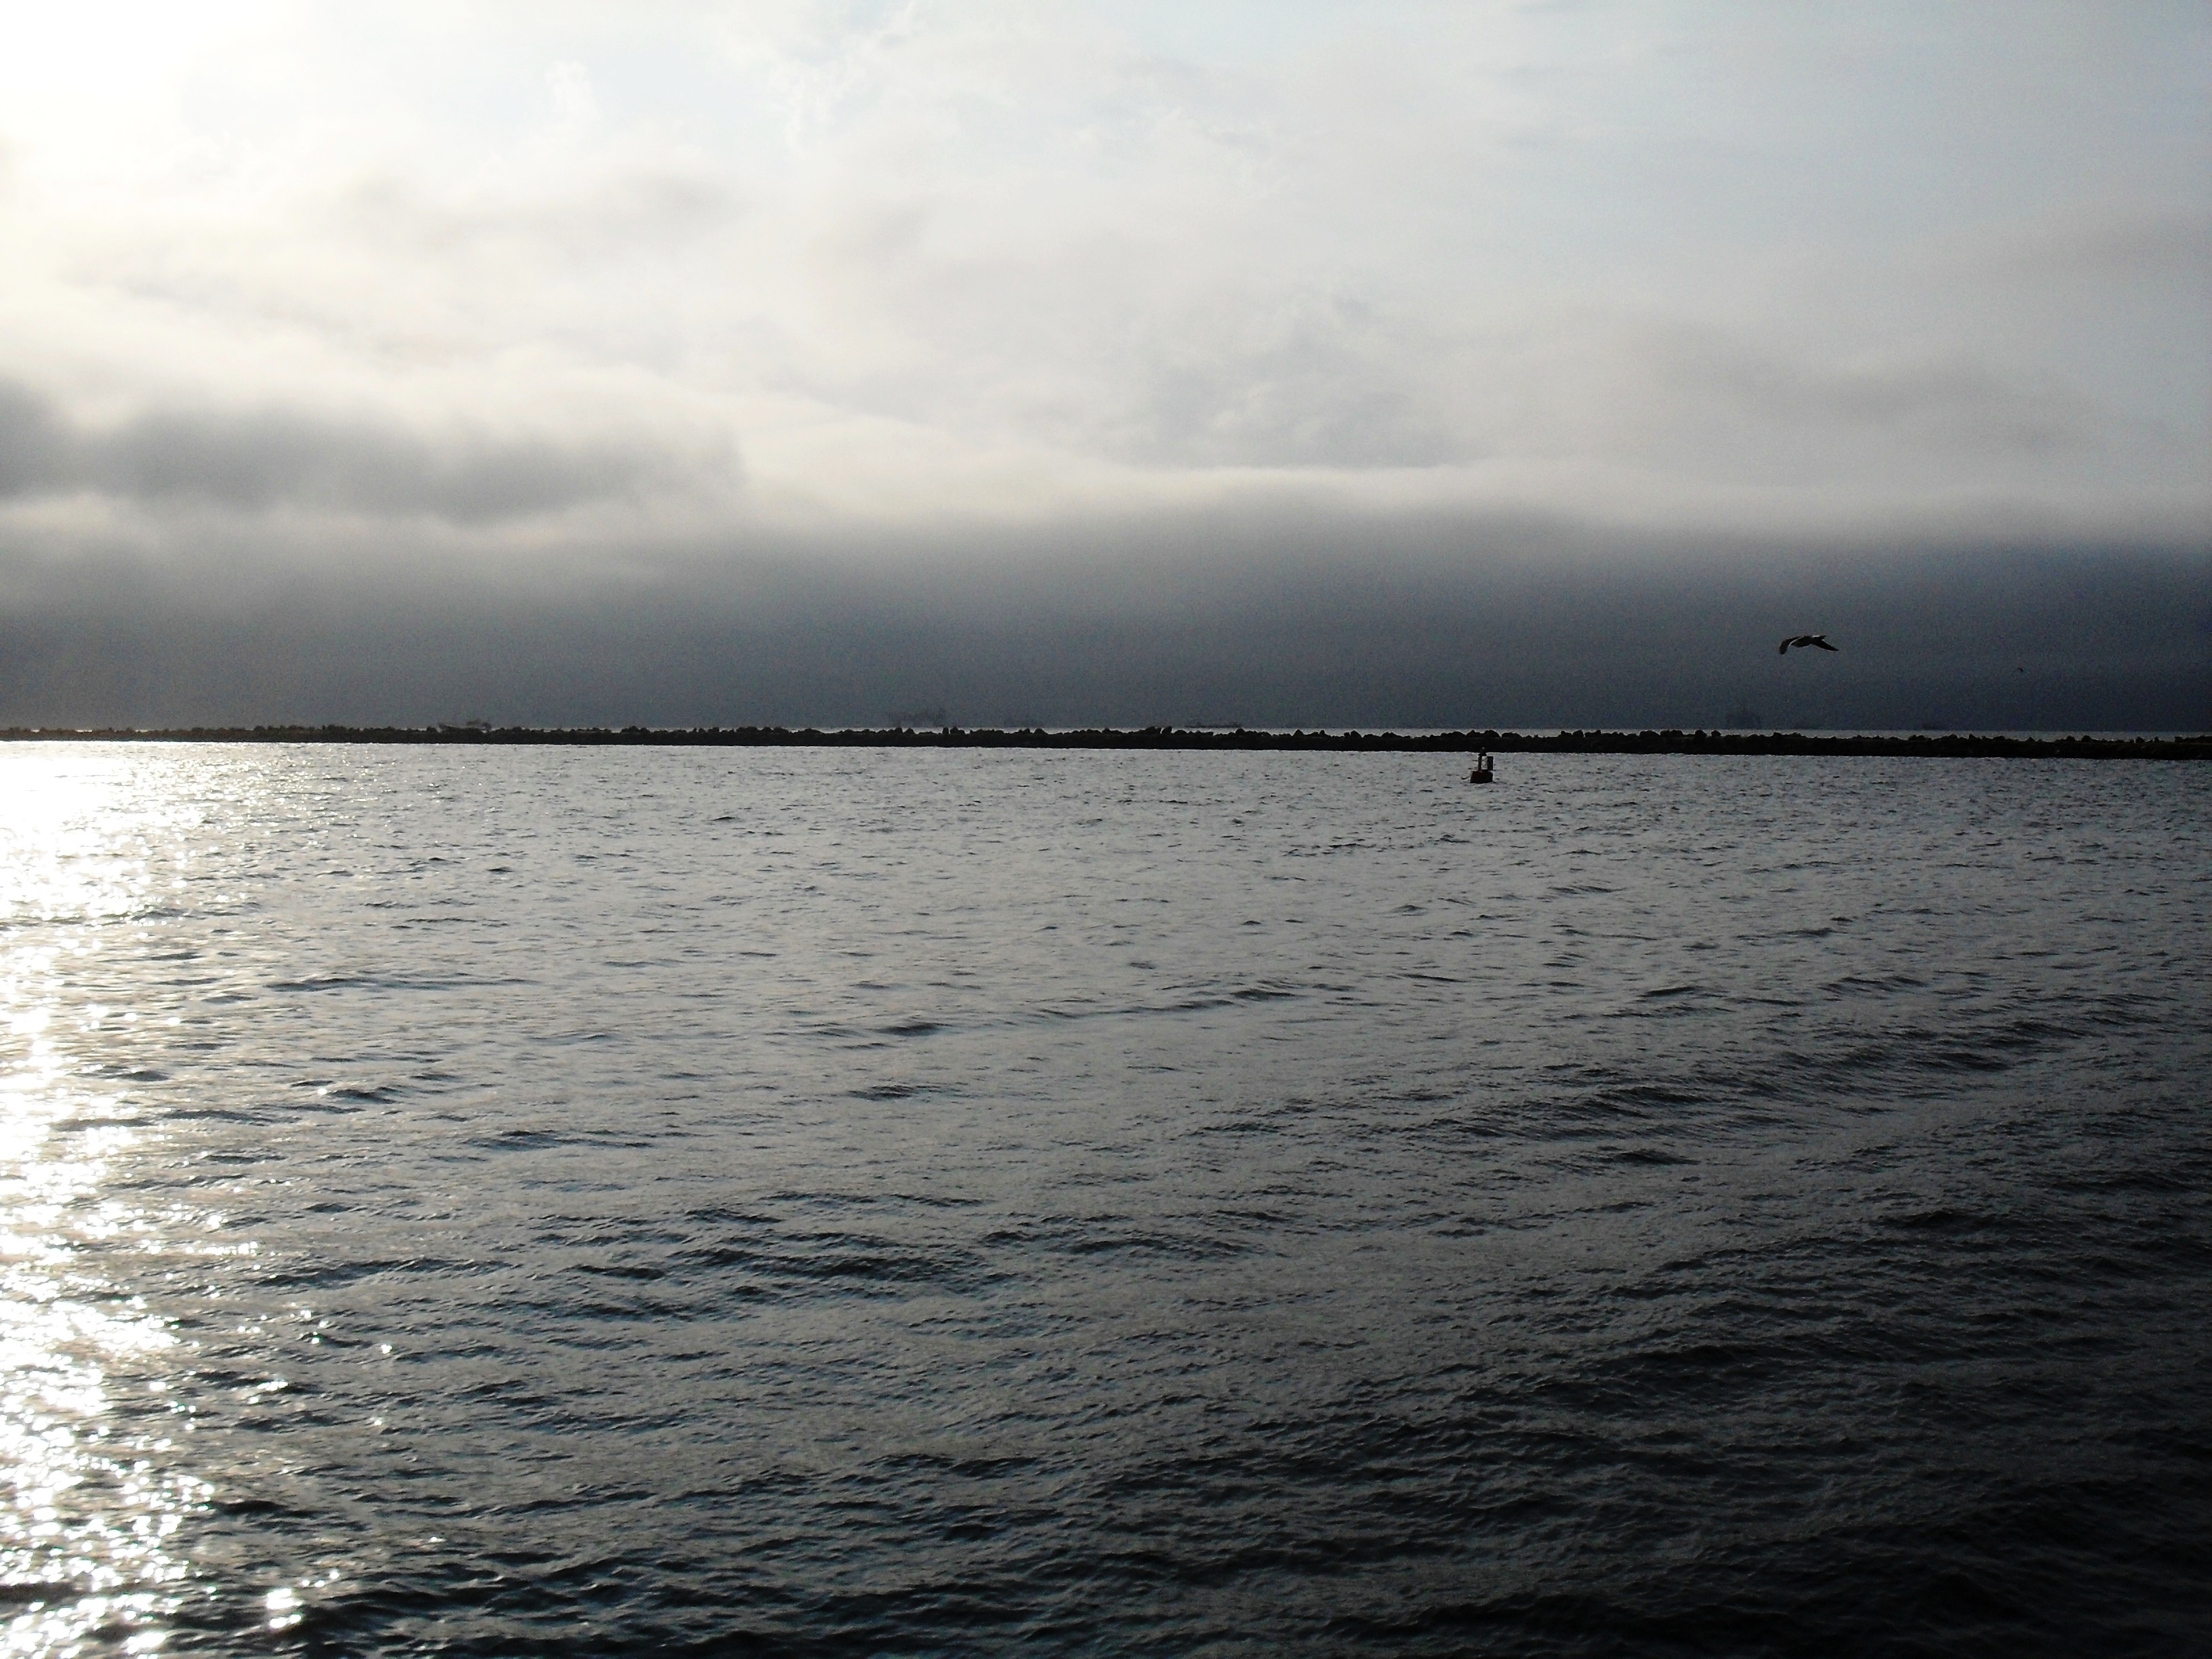
sea, coast, water, ocean, horizon, light, cloud, sky, sunlight, shore, wave, lake, dusk, reflection, vehicle, shadow, bay, body of water, fog bank, ripples, loch, late afternoon, atmospheric phenomenon, wind wave, shades of grey